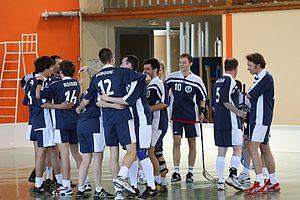
Floorball
Le Nordiques Floorball Club de Tourcoing ou les Nordiques de Tourcoing est le premier club de floorball à avoir vu le jour dans la région Nord-Pas de Calais. Champion de France de Division 2 lors de la saison 2009 - 2010, en D 1 lors des saisons 2010-2011 puis 2011-2012, Redescendu en D2 en 2012, de nouveau en D1 en 2015.